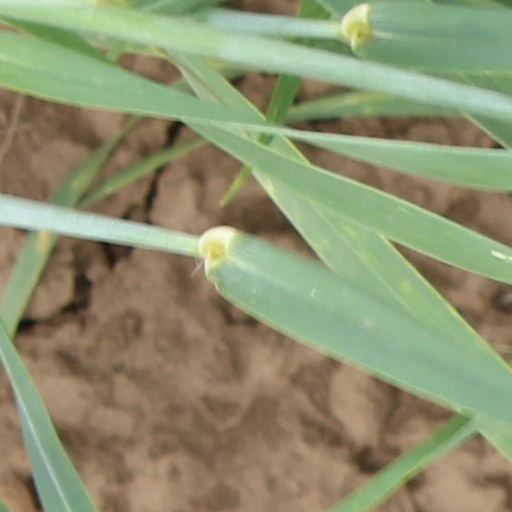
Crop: wheat